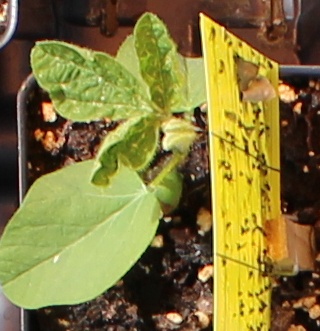
Label: Soybean